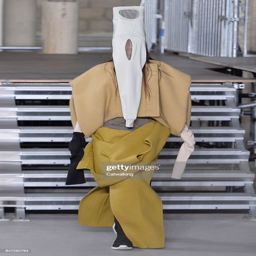
a model walks the runway at the fashion show during event .